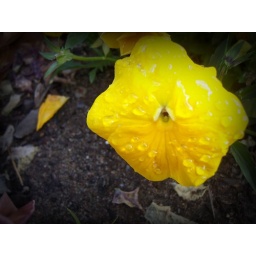
A yellow flower in Canberra.